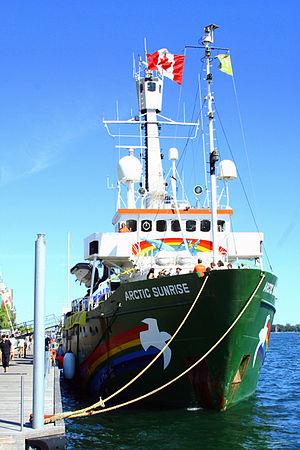
Greenpeace est une organisation non gouvernementale internationale de protection de l'environnement présente dans plus de 55 pays à travers le monde. Fondée en 1971, par Jim Bohlen et Irving Stowe, après le mouvement Don't Make a Wave Committee visant à s'opposer aux essais nucléaires aux États-Unis, l’organisation Greenpeace est un groupe de plaidoyer luttant contre ce qu'elle estime être les plus grandes menaces pour l'environnement et la biodiversité sur la planète.
Le MV Arctic Sunrise est un navire océanographique renforcé pour la navigation dans les glaces appartenant à l'association écologique Greenpeace depuis 1995.